The Hair (film)

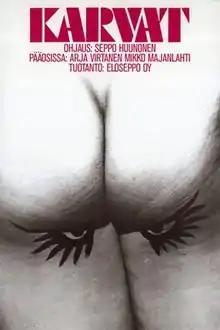
Original Finnish film poster.

The Hair is a 1974 Finnish erotic dark comedy thriller film written, produced and directed by Seppo Huunonen. It was loosely based on Lionel White's 1962 suspense novel "Obsession", like Jean-Luc Godard's 1965 French film "Pierrot le Fou". It tells the story of a middle-aged man who becomes deeply involved with the affairs and criminal connections of a mysterious girl. The main roles are played by Mikko Majanlahti and dancer Arja Virtanen, of which "The Hair" was the actress's only film. Virtanen's voice has been replaced by the voice of actress Tiia Louste.